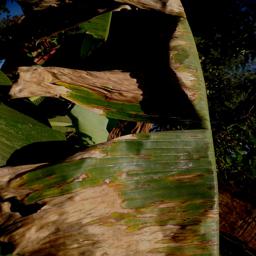
Label: MALBHOG LEAF